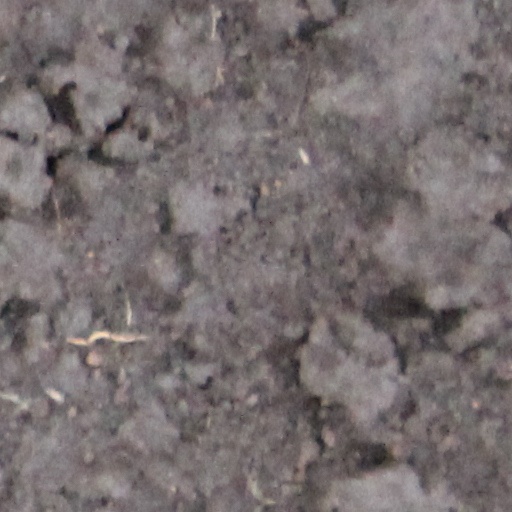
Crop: wheat